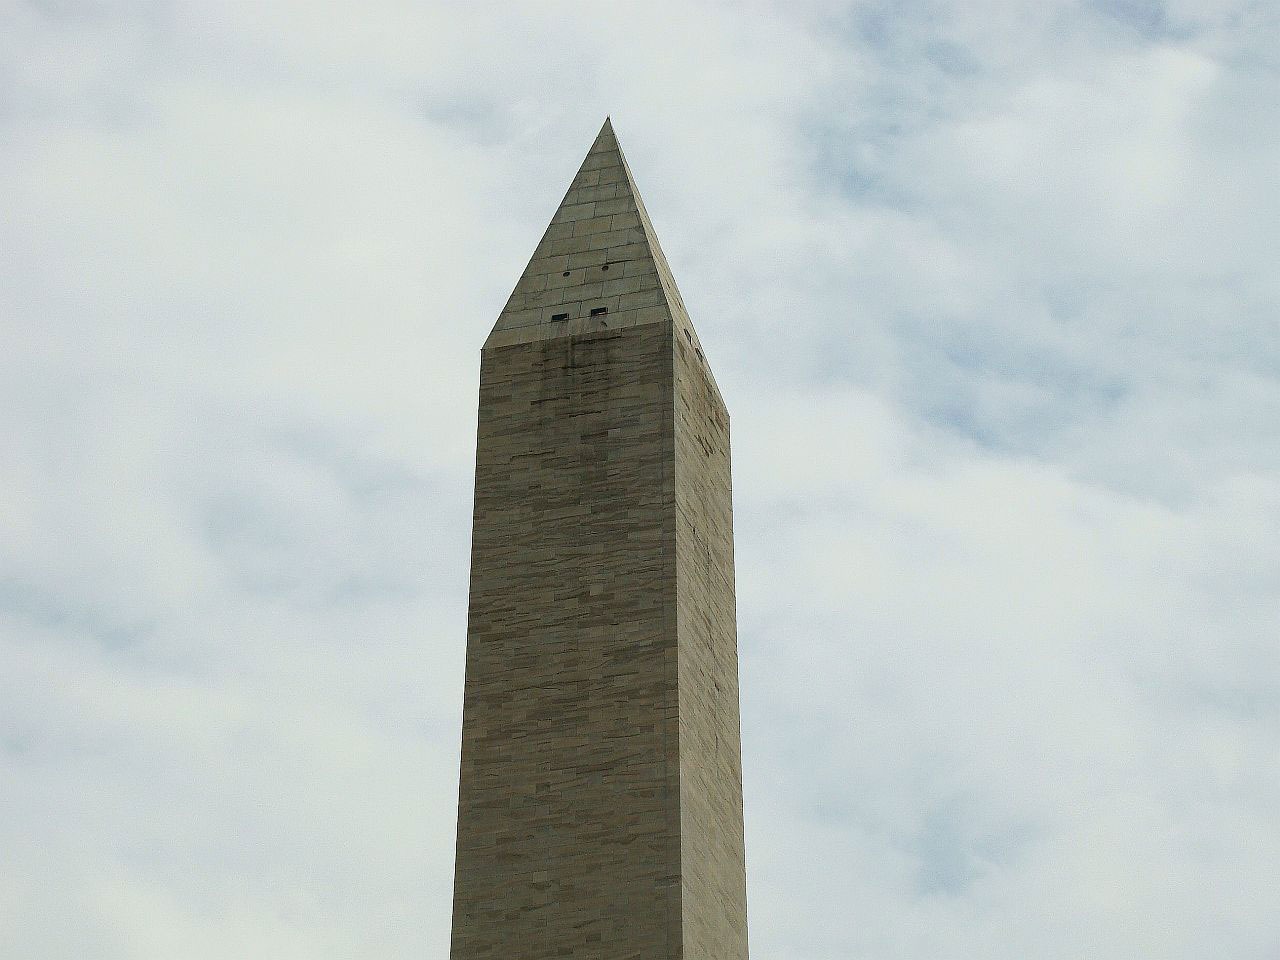
architecture, sky, building, monument, statue, tower, landmark, bell tower, washington, memorial, clouds, spire, steeple, obelisk